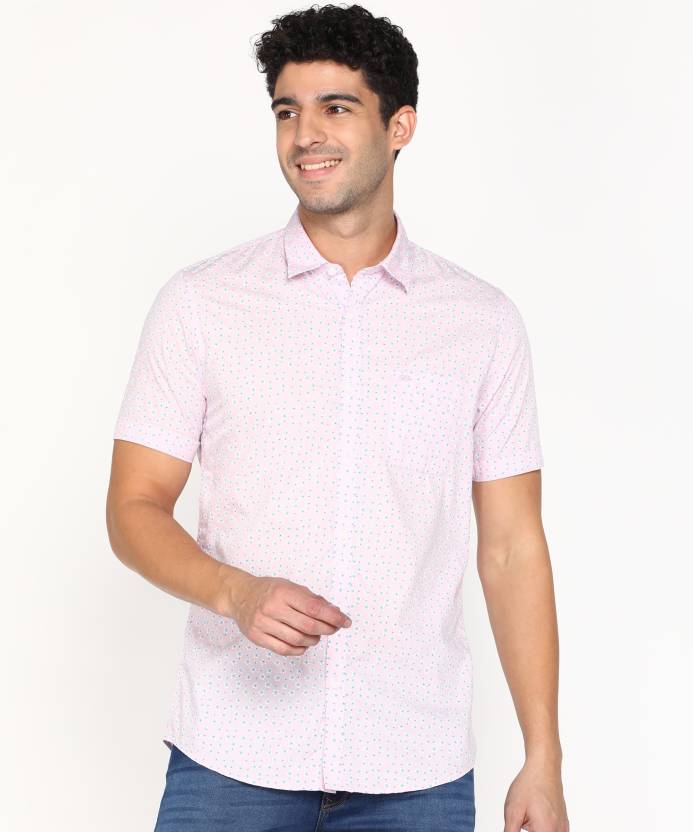
Product: Men Slim Fit Printed Spread Collar Casual Shirt
Price: ₹799
Colors: Pink
Pattern: Printed